Traditional Korean rhythm

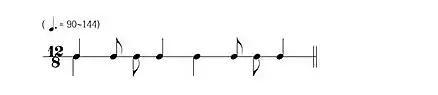

This is one of the Jangdan in Korean traditional music. This Jangdan is composed of 12 tempos and is usually used in pansori sanjo and minyo, the Korean traditional folk songs. These tempos are averaged at 12 tempos, and 1 tempo is expressed as a quarter note, so the total tempo of the 12/4 beat. In Pansori, this jangdan is used in the descriptive or emotional parts. Famous usage of this jangdan is 's SSukdaemuri and 's Ganantaryeong.